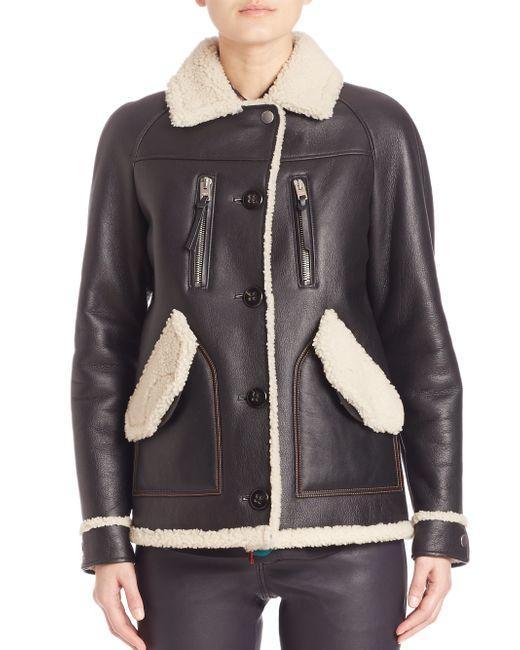
Braune warme Lederjacke mit Wollfutter, Herbst- oder Winterkleidung